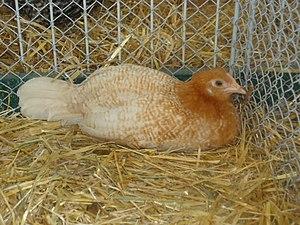
Jeune poulette braekel chamois
La braekel est une des plus anciennes races de poule en Europe, elle aurait été déjà présente sur le territoire, quand Jules César conquit la Gaule. Elle est originaire de la région de la commune de Braekel en Belgique.